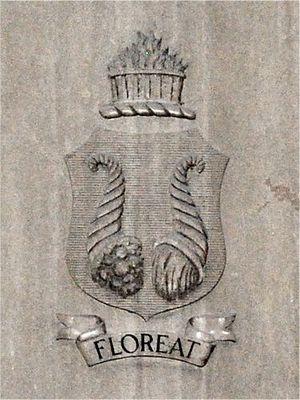
Mutual Building est un bâtiment à usage d'habitation situé au centre-ville du Cap en Afrique du Sud. Édifié au 14 Darling Street en 1939 pour être le siège social de la société d'assurance Old Mutual, le bâtiment art déco a été inauguré en 1940. À la suite du déménagement du siège social de Old Mutual dans le quartier de pinelands à la fin des années 1950, le bâtiment a été reconverti en immeuble d'habitations privées de haute gamme.